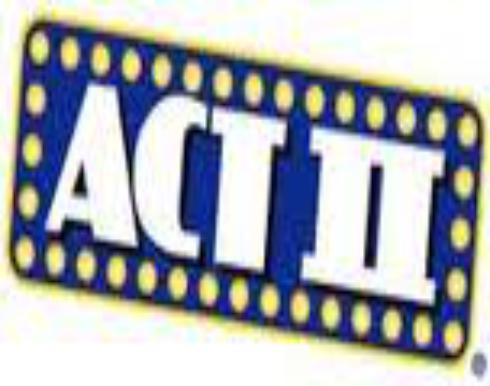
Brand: Act II
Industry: Food